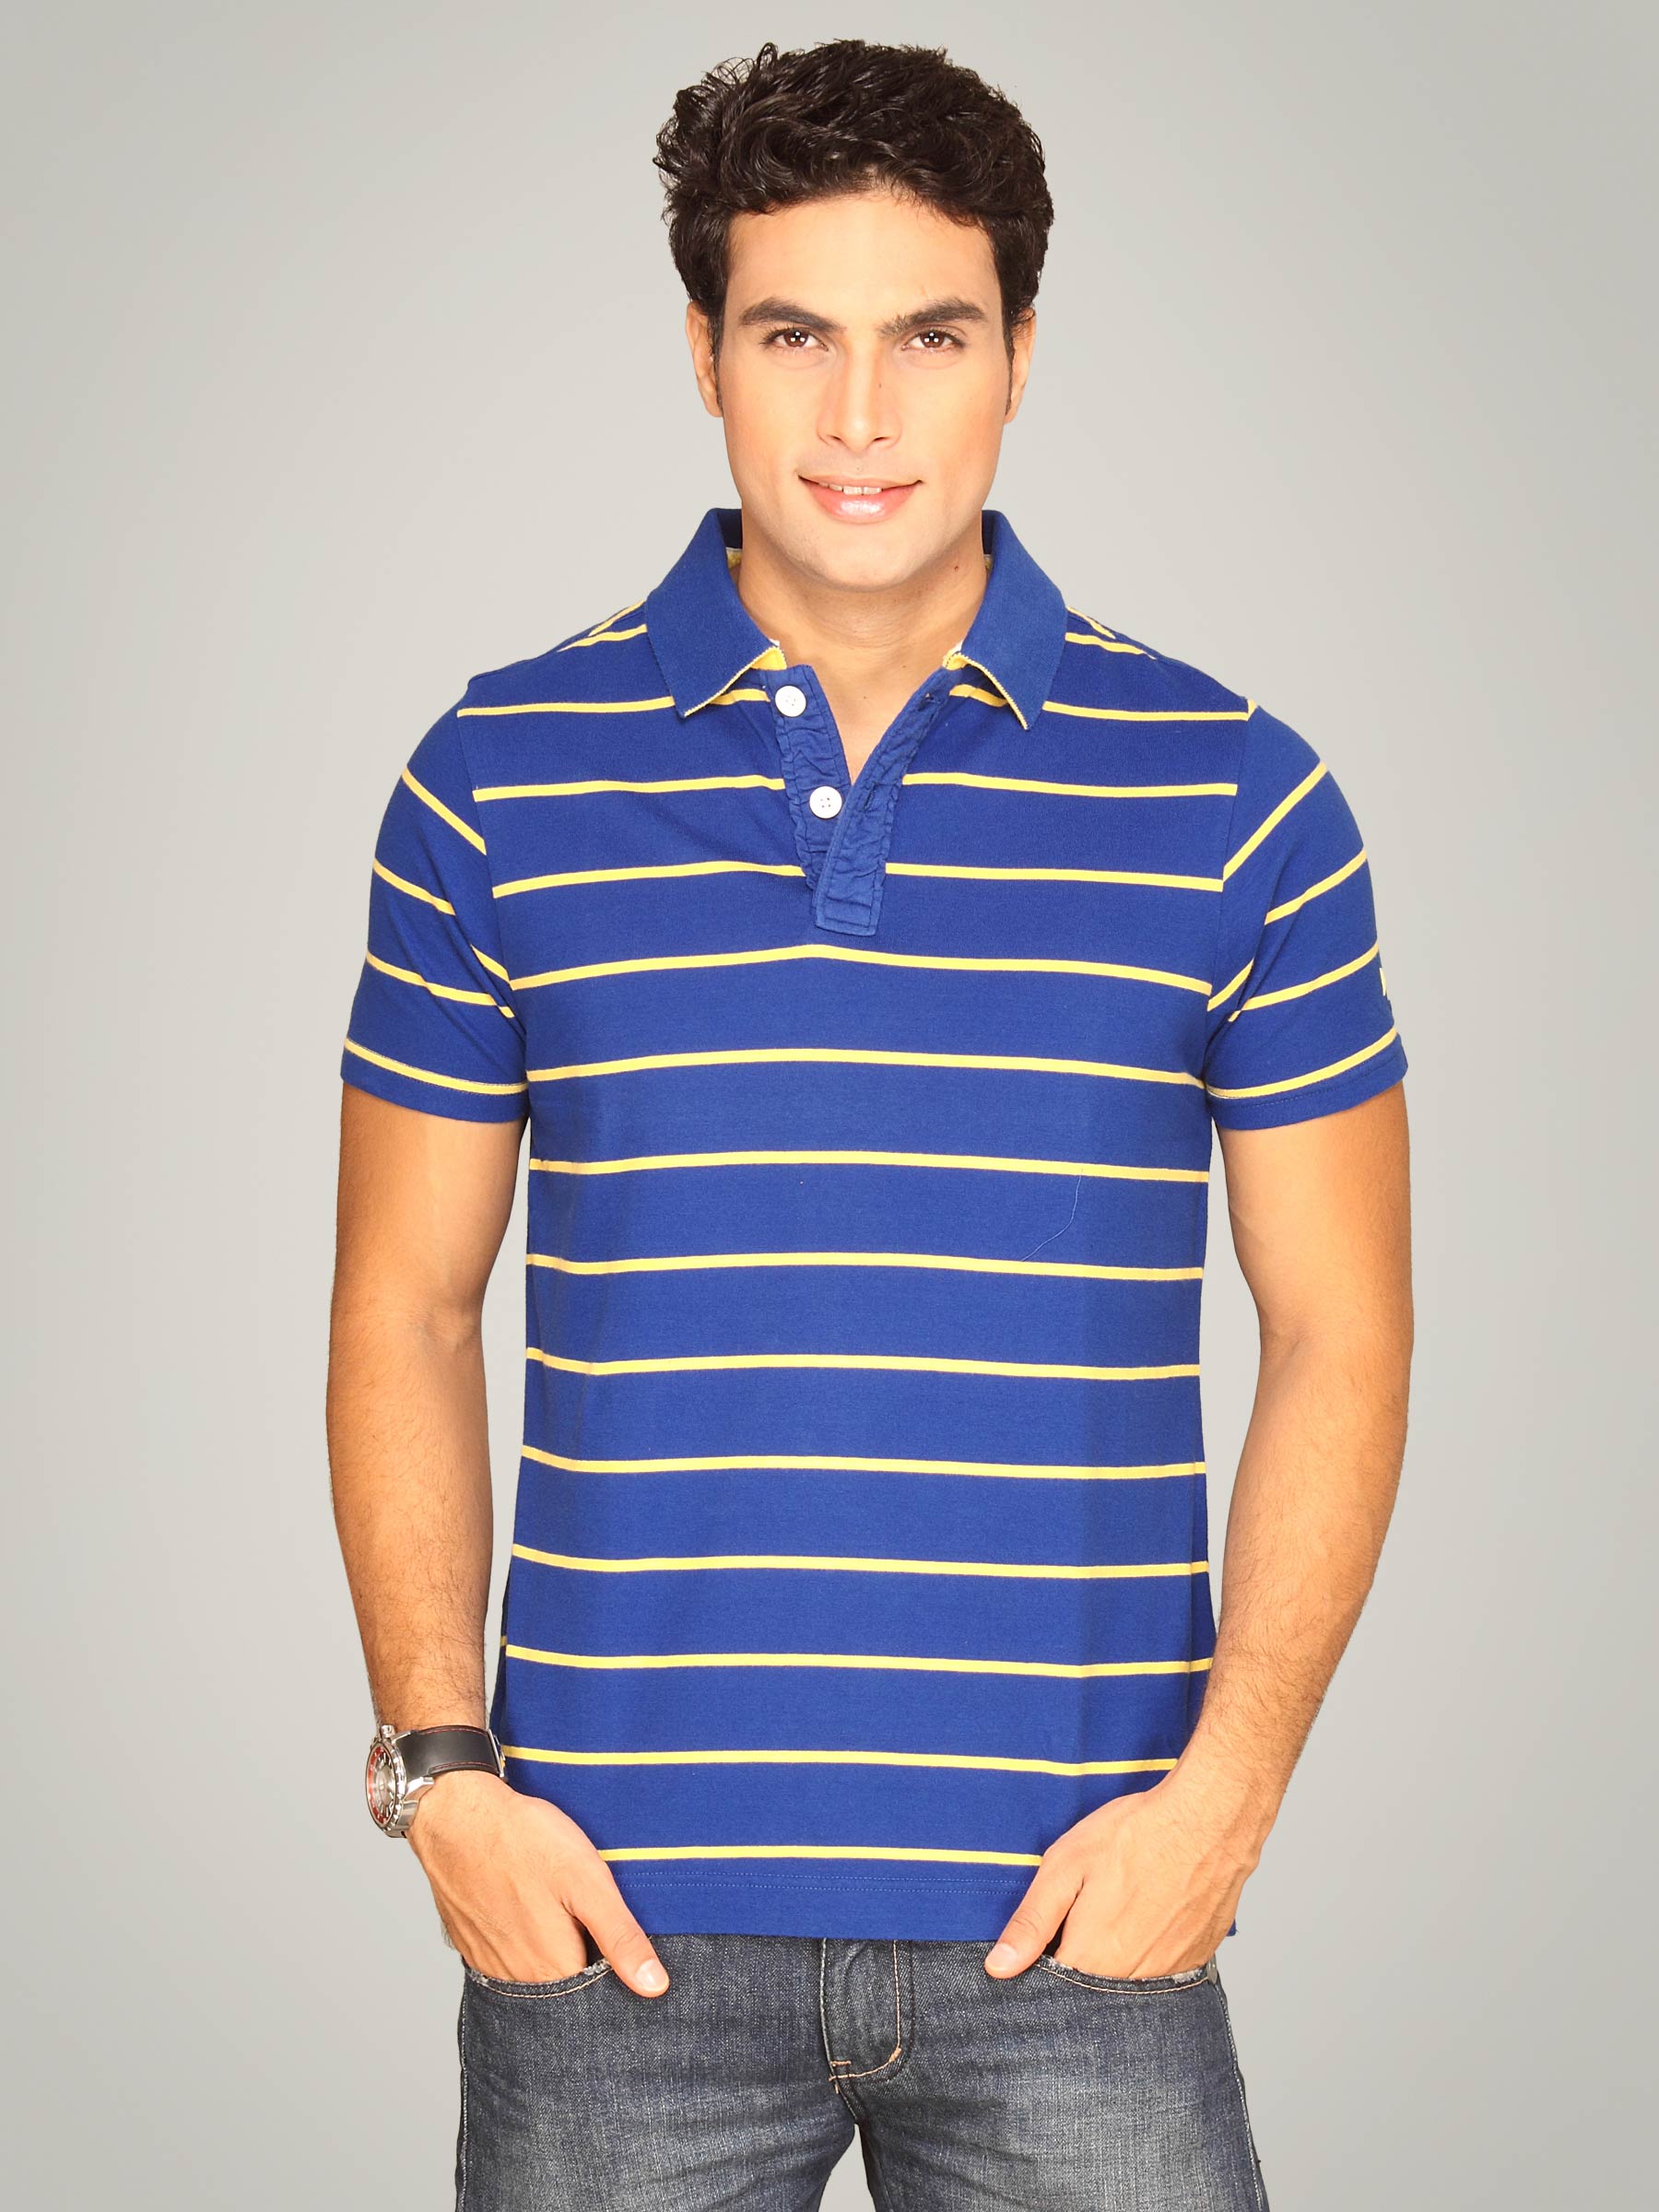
Basice Men Blue & Yellow Striped Polo T-shirt
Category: Apparel / Topwear / Tshirts
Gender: Men
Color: Blue
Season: Summer 2011
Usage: Casual